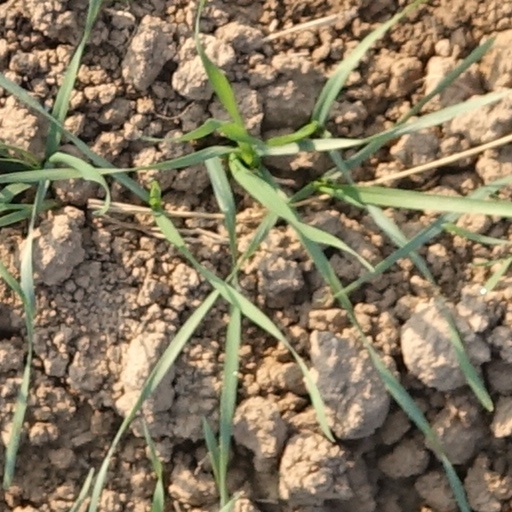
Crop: wheat